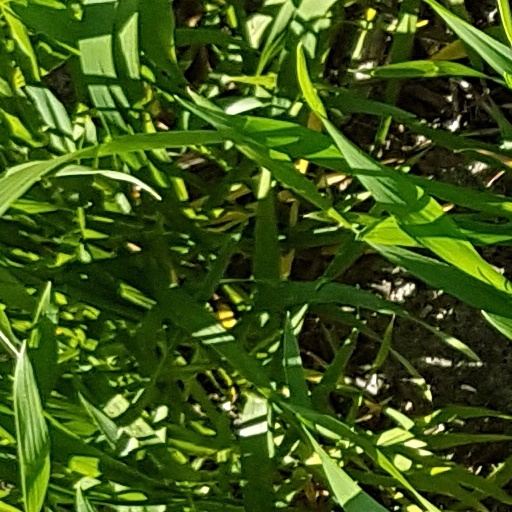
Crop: wheat